Lisa D. Kenna

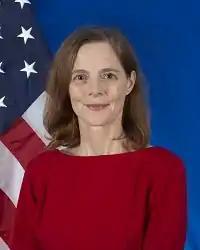
Lisa D. Kenna in 2017

She served as the Executive Secretary of the United States Department of State beginning in 2017, succeeding Joseph E. Macmanus, during Donald Trump's first term.